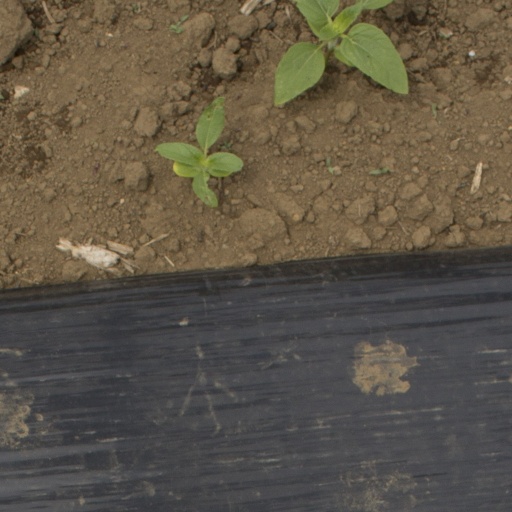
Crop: Jerusalem artichoke